Wave Makers

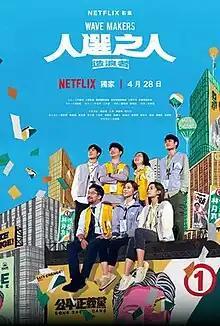
Promotional poster

Wave Makers is a 2023 Taiwanese political drama television series written by Chien Li-ying and Yan Shi-ji and directed by Lin Chun-yang. The series stars Hsieh Ying-xuan, Jag Huang, Gingle Wang, Leon Dai, and Buffy Chen. The drama follows the lives of the political campaign staff of a fictional Taiwanese political party during the runup to a presidential election. Domestic Taiwanese political issues such as workplace sexual harassment, death penalty, immigration, same-sex marriage, and environmental issues are explored.